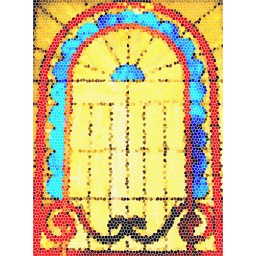
I thought it would be fitting to display the picture of the a stained glass window in the chapel with the stained glass filter.